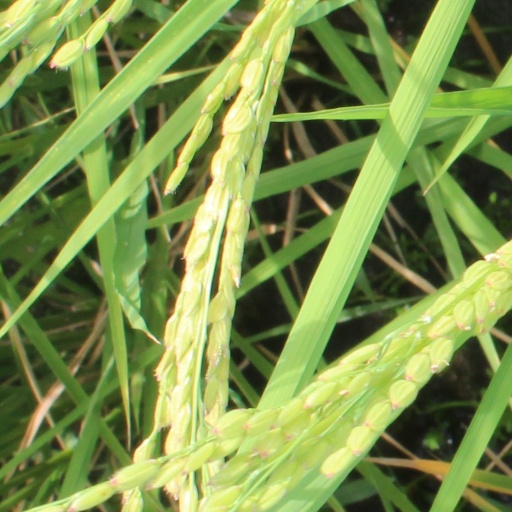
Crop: rice